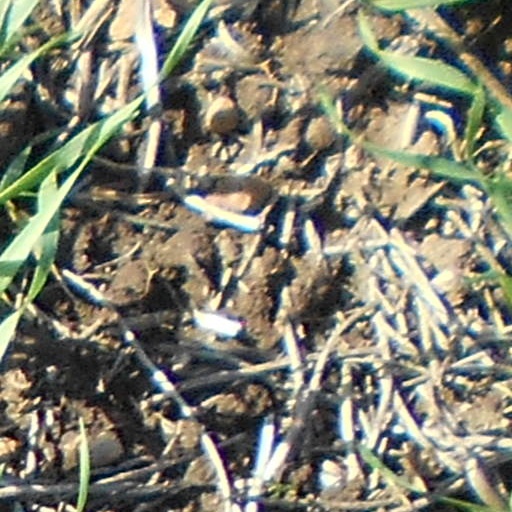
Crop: wheat